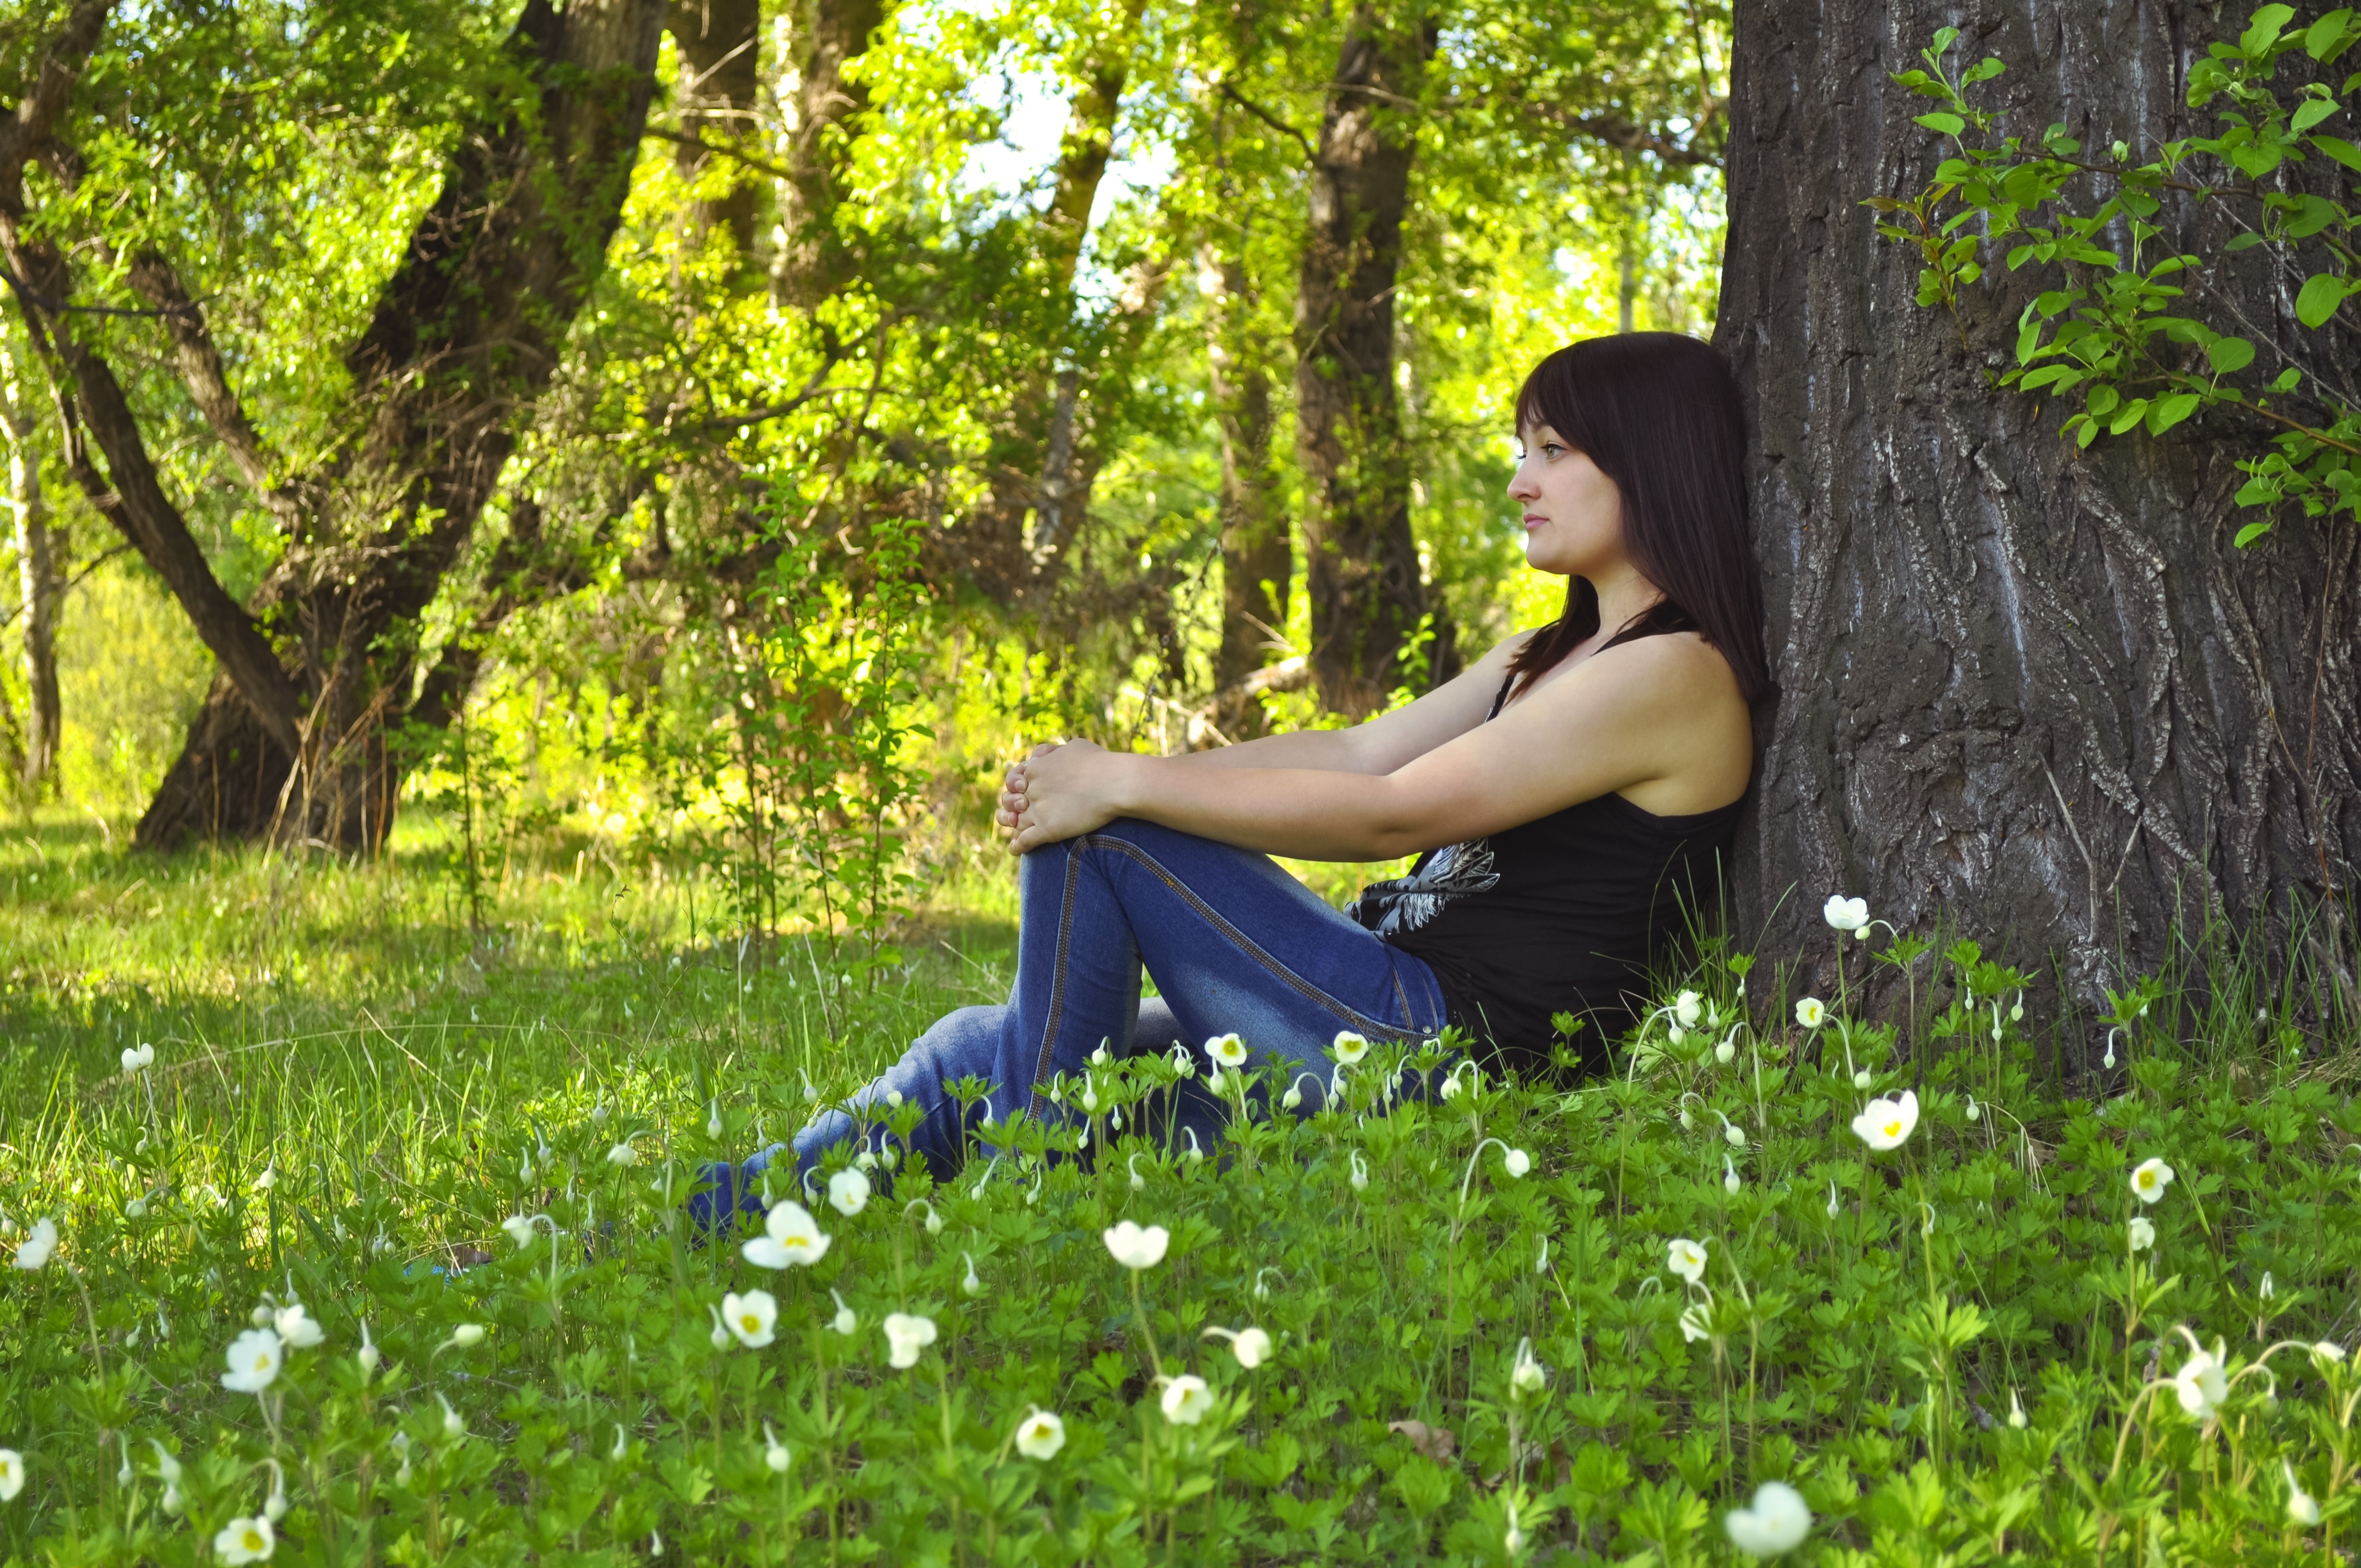
tree, nature, forest, grass, person, people, plant, girl, lawn, meadow, sunlight, leaf, flower, model, green, autumn, flowers, woodland, habitat, natural environment